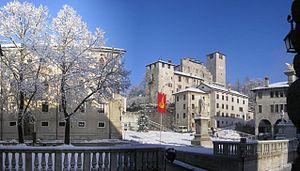
Feltre est une commune de la province de Belluno dans la région Vénétie en Italie.